Leadburn railway station

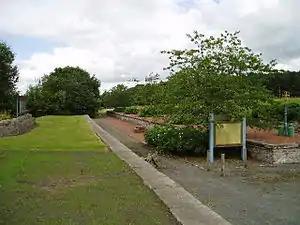
Station site, 2005

Leadburn railway station served the hamlet of Leadburn, Midlothian, Scotland from 1855 to 1962 on the Peebles Railway.